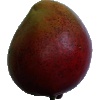
Label: Mango Red 1